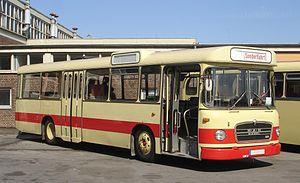
Le Metrobus est un type d'autobus allemand produit à 4 858 exemplaires de 1959 à 1973 par MAN et Krauss-Maffei. Ce type d'autobus est considéré comme le précurseur de l'autobus standard et fut très répandu dans certaines régions d'Allemagne.
MAN Truck & Bus AG est la plus grande filiale de MAN SE et l'un des plus gros fournisseurs internationaux de véhicules commerciaux. Le siège social se situe à Munich, en Bavière. L'entreprise produit des camions allant de 7,49 t à 44 t mais également des véhicules plus lourds, des châssis d'autobus, des autocars, des autobus, etc.